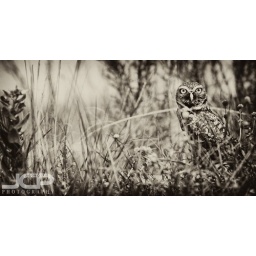
Burrowing Owl of Cape Coral Florida in black & white